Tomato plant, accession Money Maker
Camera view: horizontal (90 deg, fisheye); turntable rotation: 30 degrees
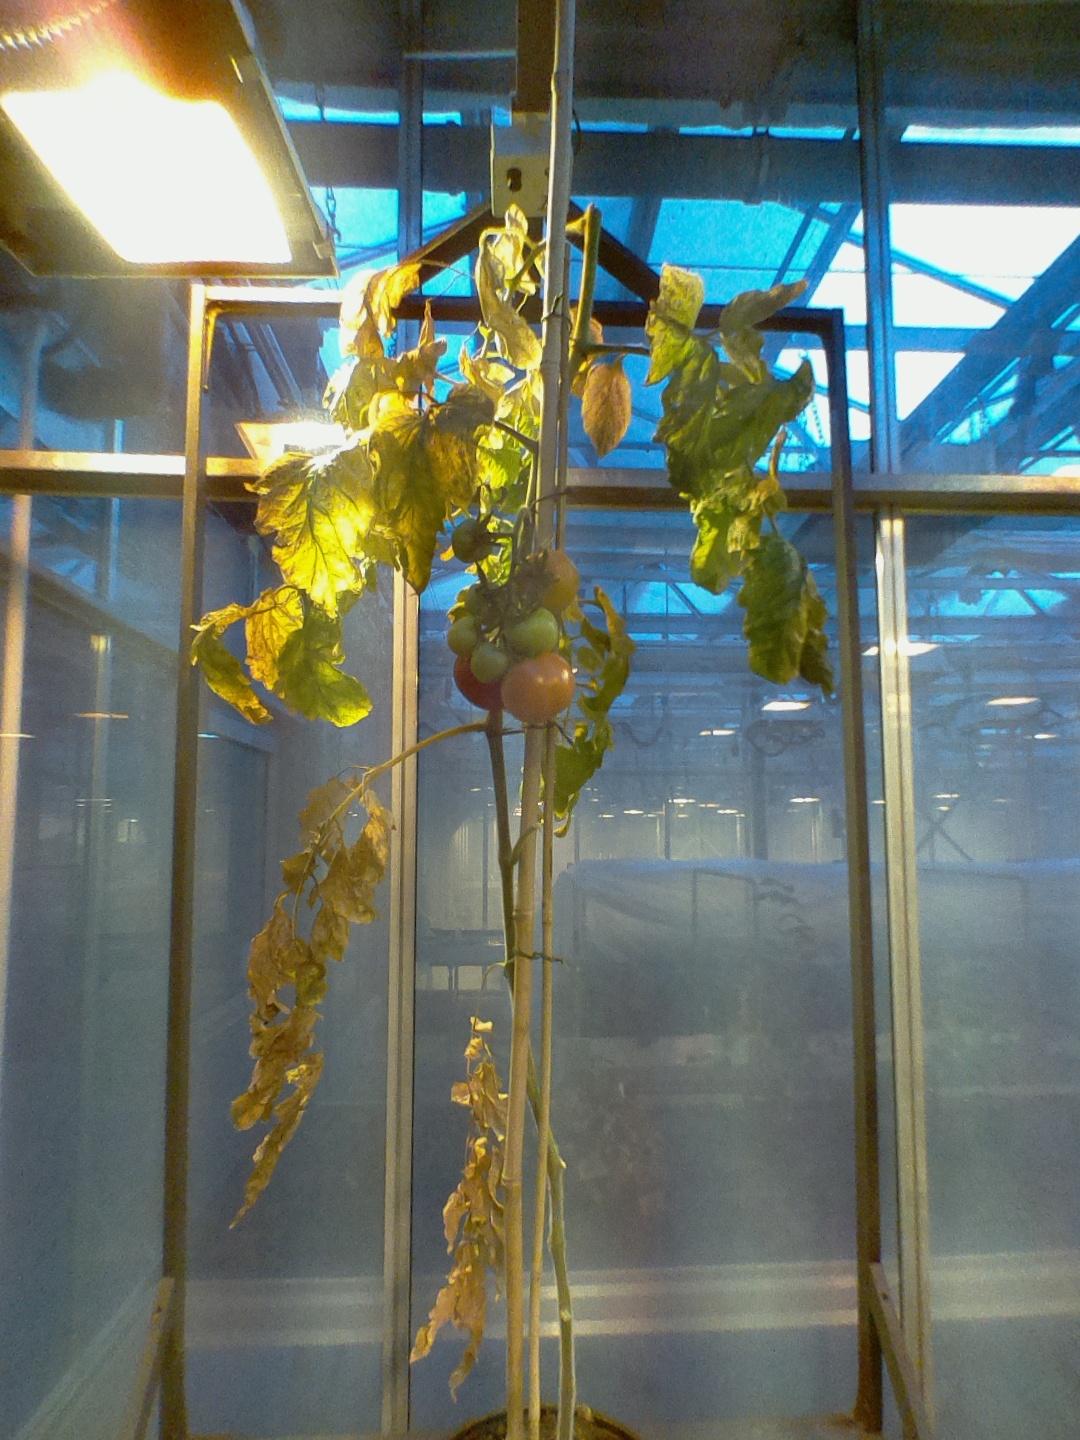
BBCH growth stage 82: 20%-30% of fruits show typical fully ripe color